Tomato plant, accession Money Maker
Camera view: horizontal (90 deg, fisheye); turntable rotation: 150 degrees
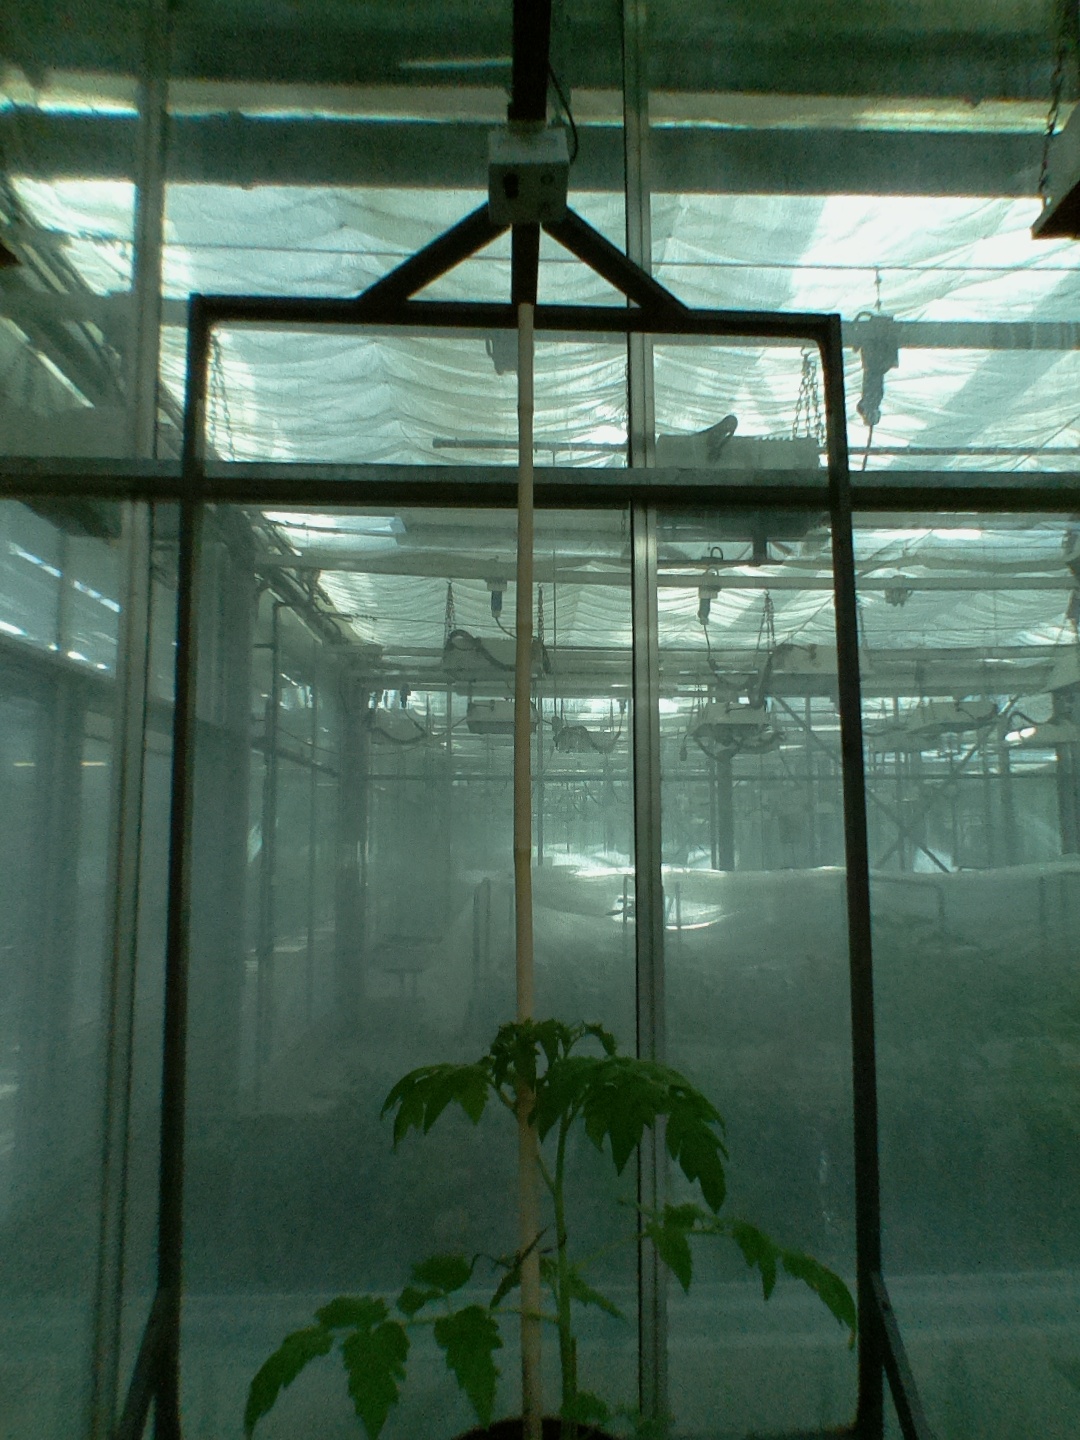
BBCH growth stage 13: 6 of true leaves visible